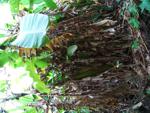
Label: xamthomonas